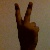
The image shows a hand gesture representing the number 2 in Indian Sign Language.